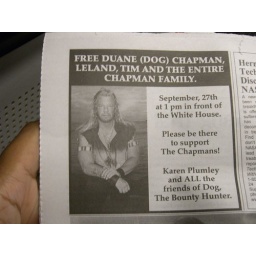
free dog the bounty hunter white house rally in the washington post express